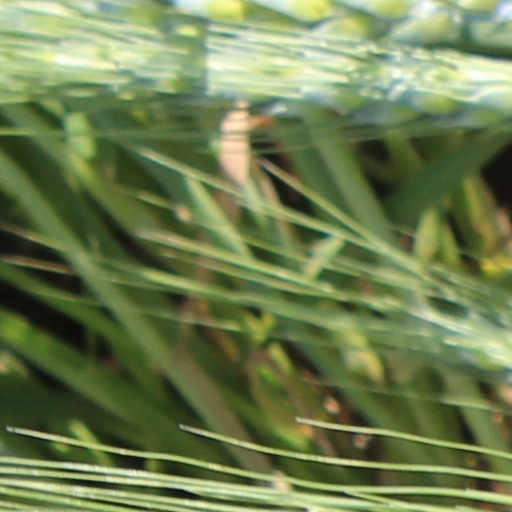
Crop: wheat